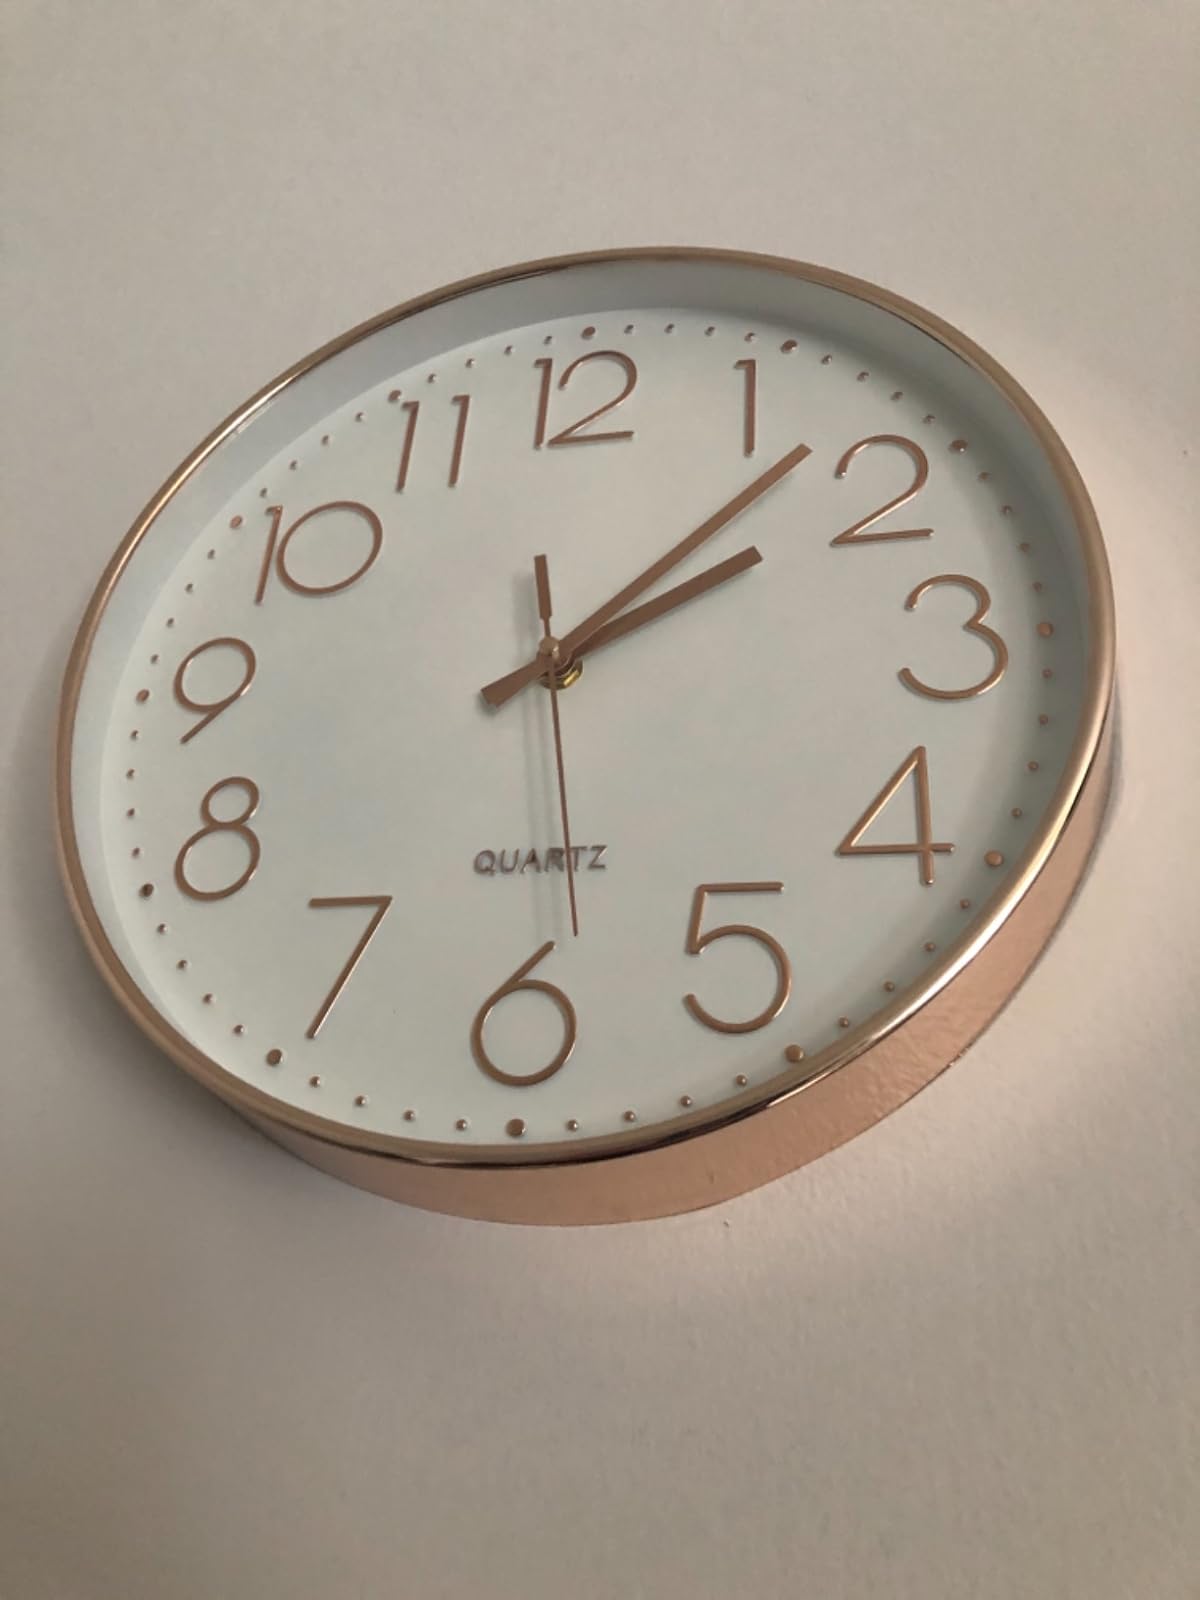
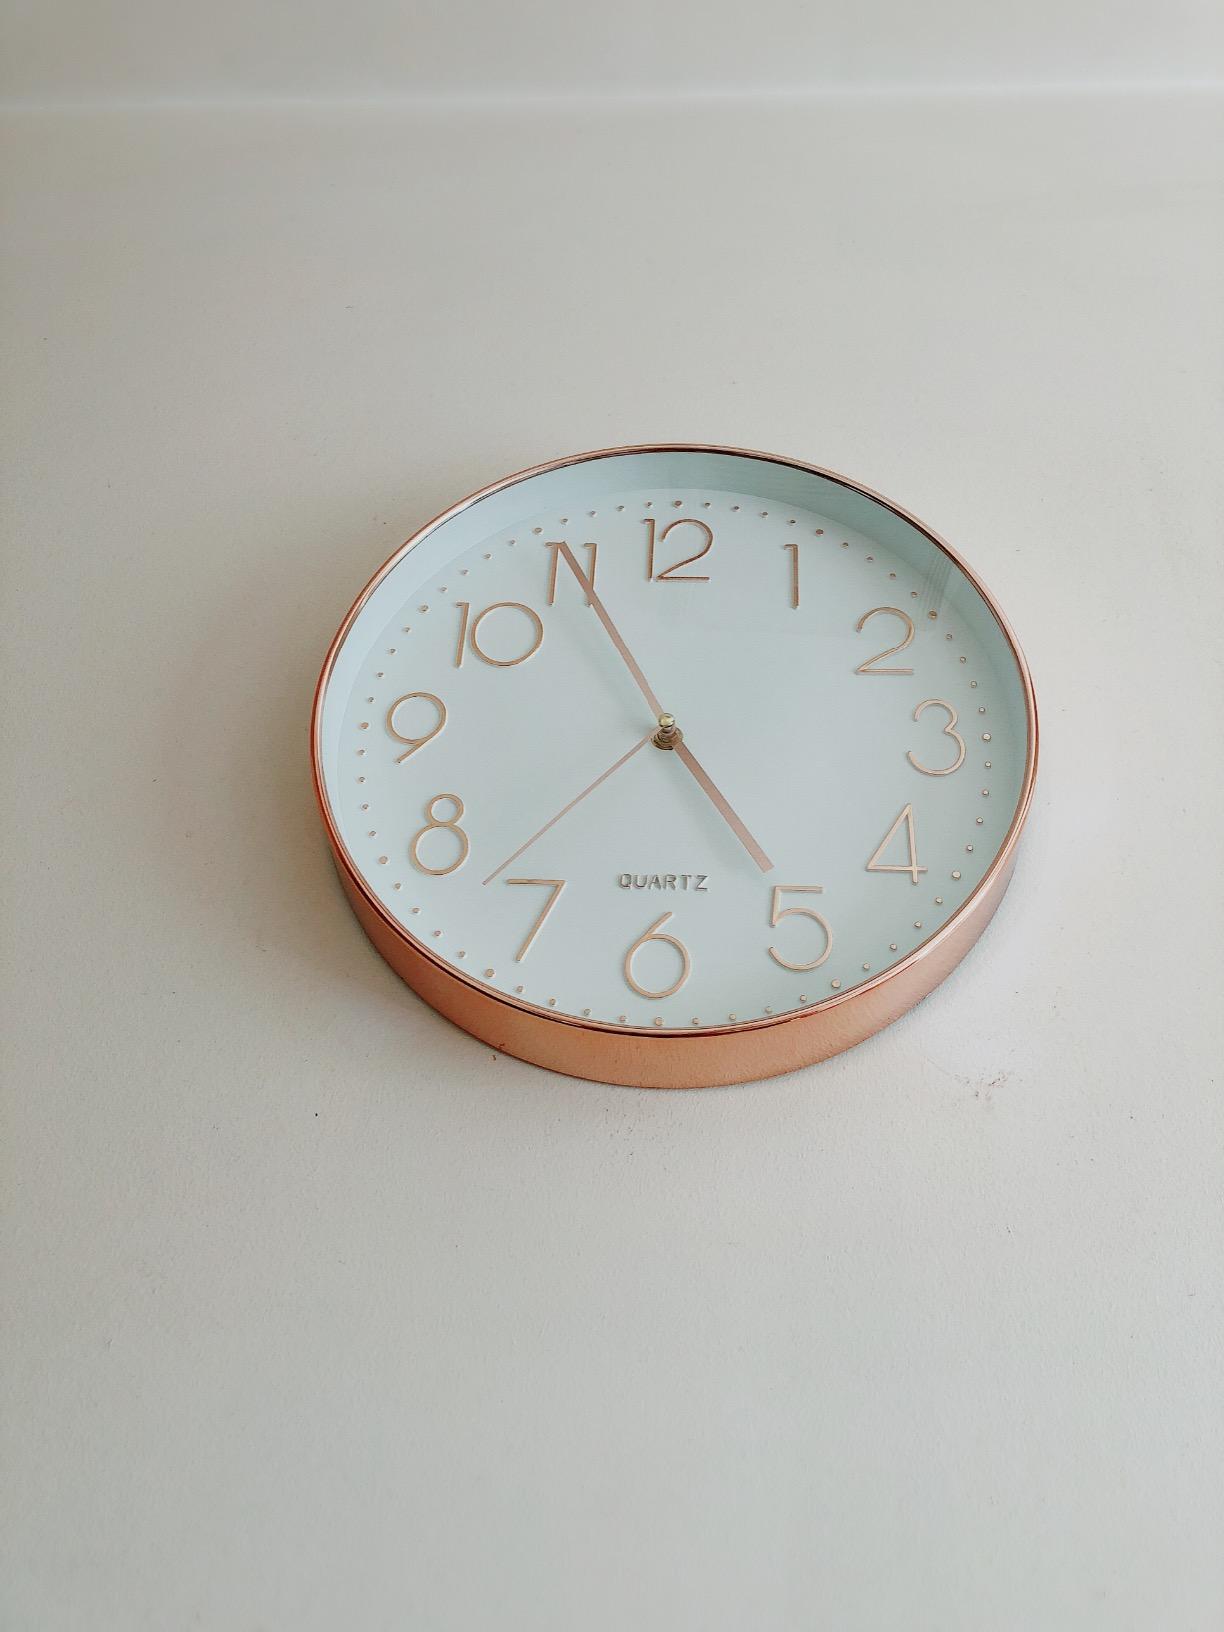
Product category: clock
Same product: yes